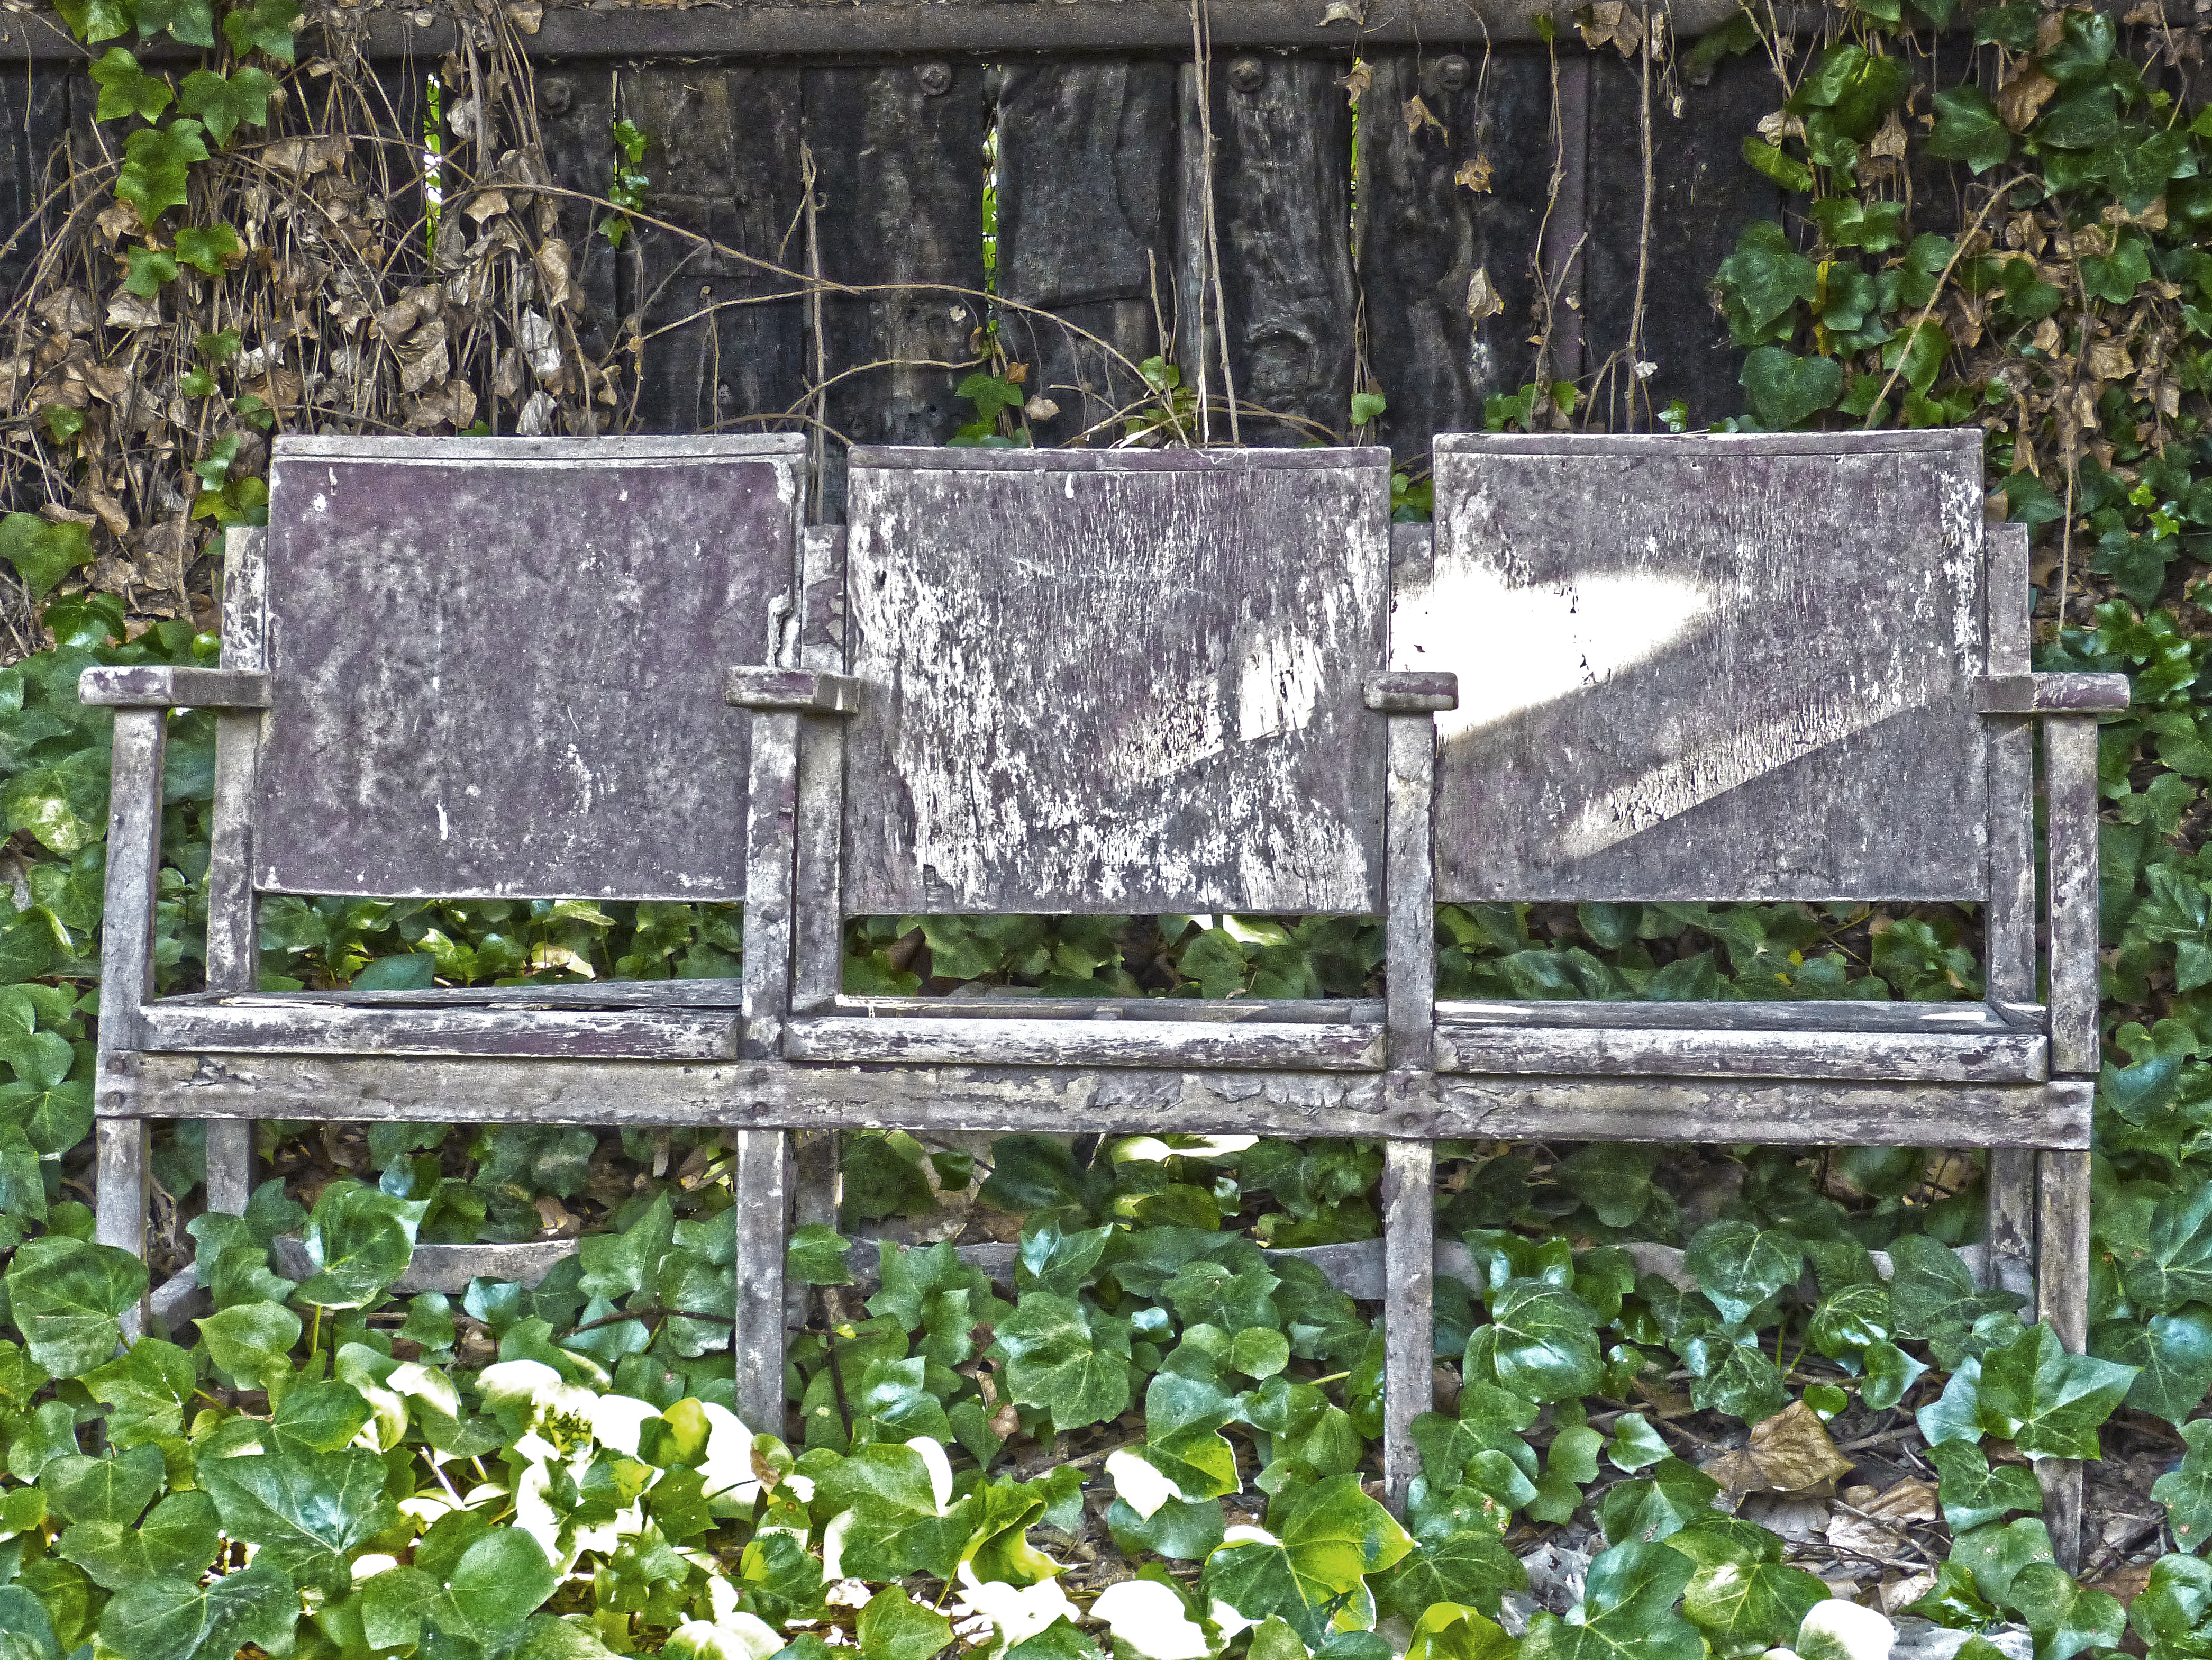
ivy, abandoned, cemetery, garden, grave, seats, cinema chair